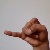
The image shows a hand gesture representing the letter 'J' in Indian Sign Language.